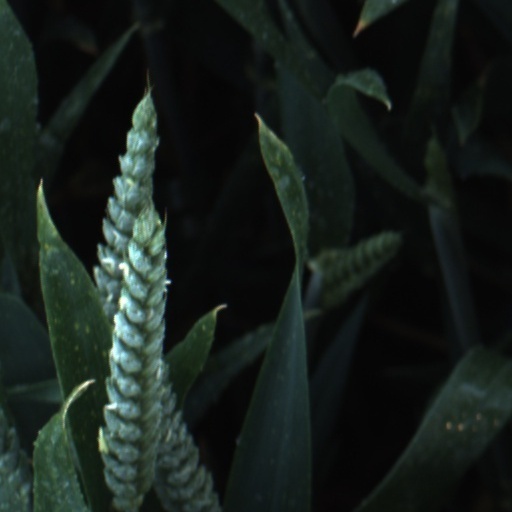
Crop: wheat